Big Show

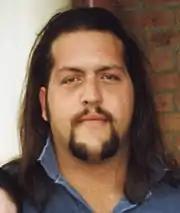
Wight in April 1999

When Nash left the nWo and formed his own stable, the nWo Wolfpac, the Giant re-joined the original nWo to oppose Nash and his allies. While back with the nWo, the Giant won two more WCW World Tag Team Championships, once with Sting as an unwilling partner (as the match was signed before the Giant returned to the nWo) and once with Scott Hall. In the interim between those two reigns, he lost his half of the titles to Sting in a singles match where only the winner would remain champion and could choose a new partner. On the October 12, 1998 episode of "Nitro", Bill Goldberg defeated the Giant in a no-disqualification match. In a show of strength, Goldberg executed a delayed vertical suplex before executing the Jackhammer on the Giant. After the nWo Hollywood and nWo Wolfpac stables merged again in January 1999, Hogan declared that there was only room for one "giant" in the group, forcing Giant and Nash to wrestle for that spot. On the January 11, 1999 episode of "WCW Monday Nitro", Nash defeated Giant following a run-in by Scott Hall and Eric Bischoff. The Giant was then attacked by the entire nWo; this marked Wight's final appearance in WCW. On the "Building An Army" episode of the "Monday Night War" feature from the WWE Network, Wight stated that he was making a fraction of what the main eventers were making and his salary was not increased after he requested it be by Eric Bischoff; as a result, Wight allowed his WCW contract to expire on February 8, 1999, his 27th birthday.